Chloride channel

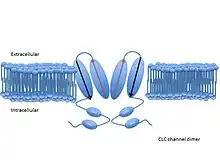
A cartoon representation of a CLC chloride channel. The arrows indicate the orientation of each half of the individual subunit. Each CLC channel is formed from two monomers, each monomer containing the antiparallel transmembrane domain. Each monomer has its own pore through which chloride and other anions may be conducted.

Each channel or exchanger is composed of two similar subunits—a dimer—each subunit containing one pore. The proteins are formed from two copies of the same protein—a homodimer—though scientists have artificially combined subunits from different channels to form heterodimers. Each subunit binds ions independently of the other, meaning conduction or exchange occur independently in each subunit.